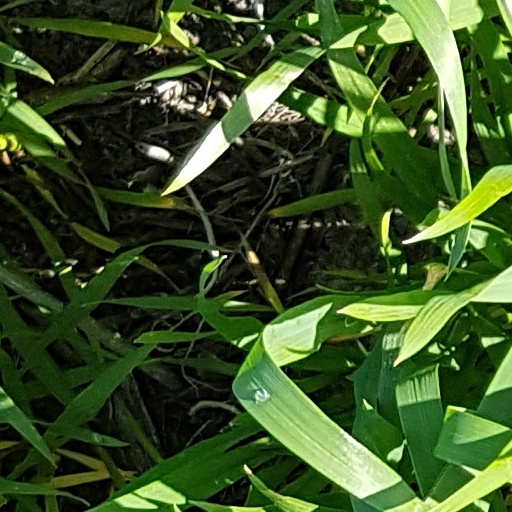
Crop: wheat